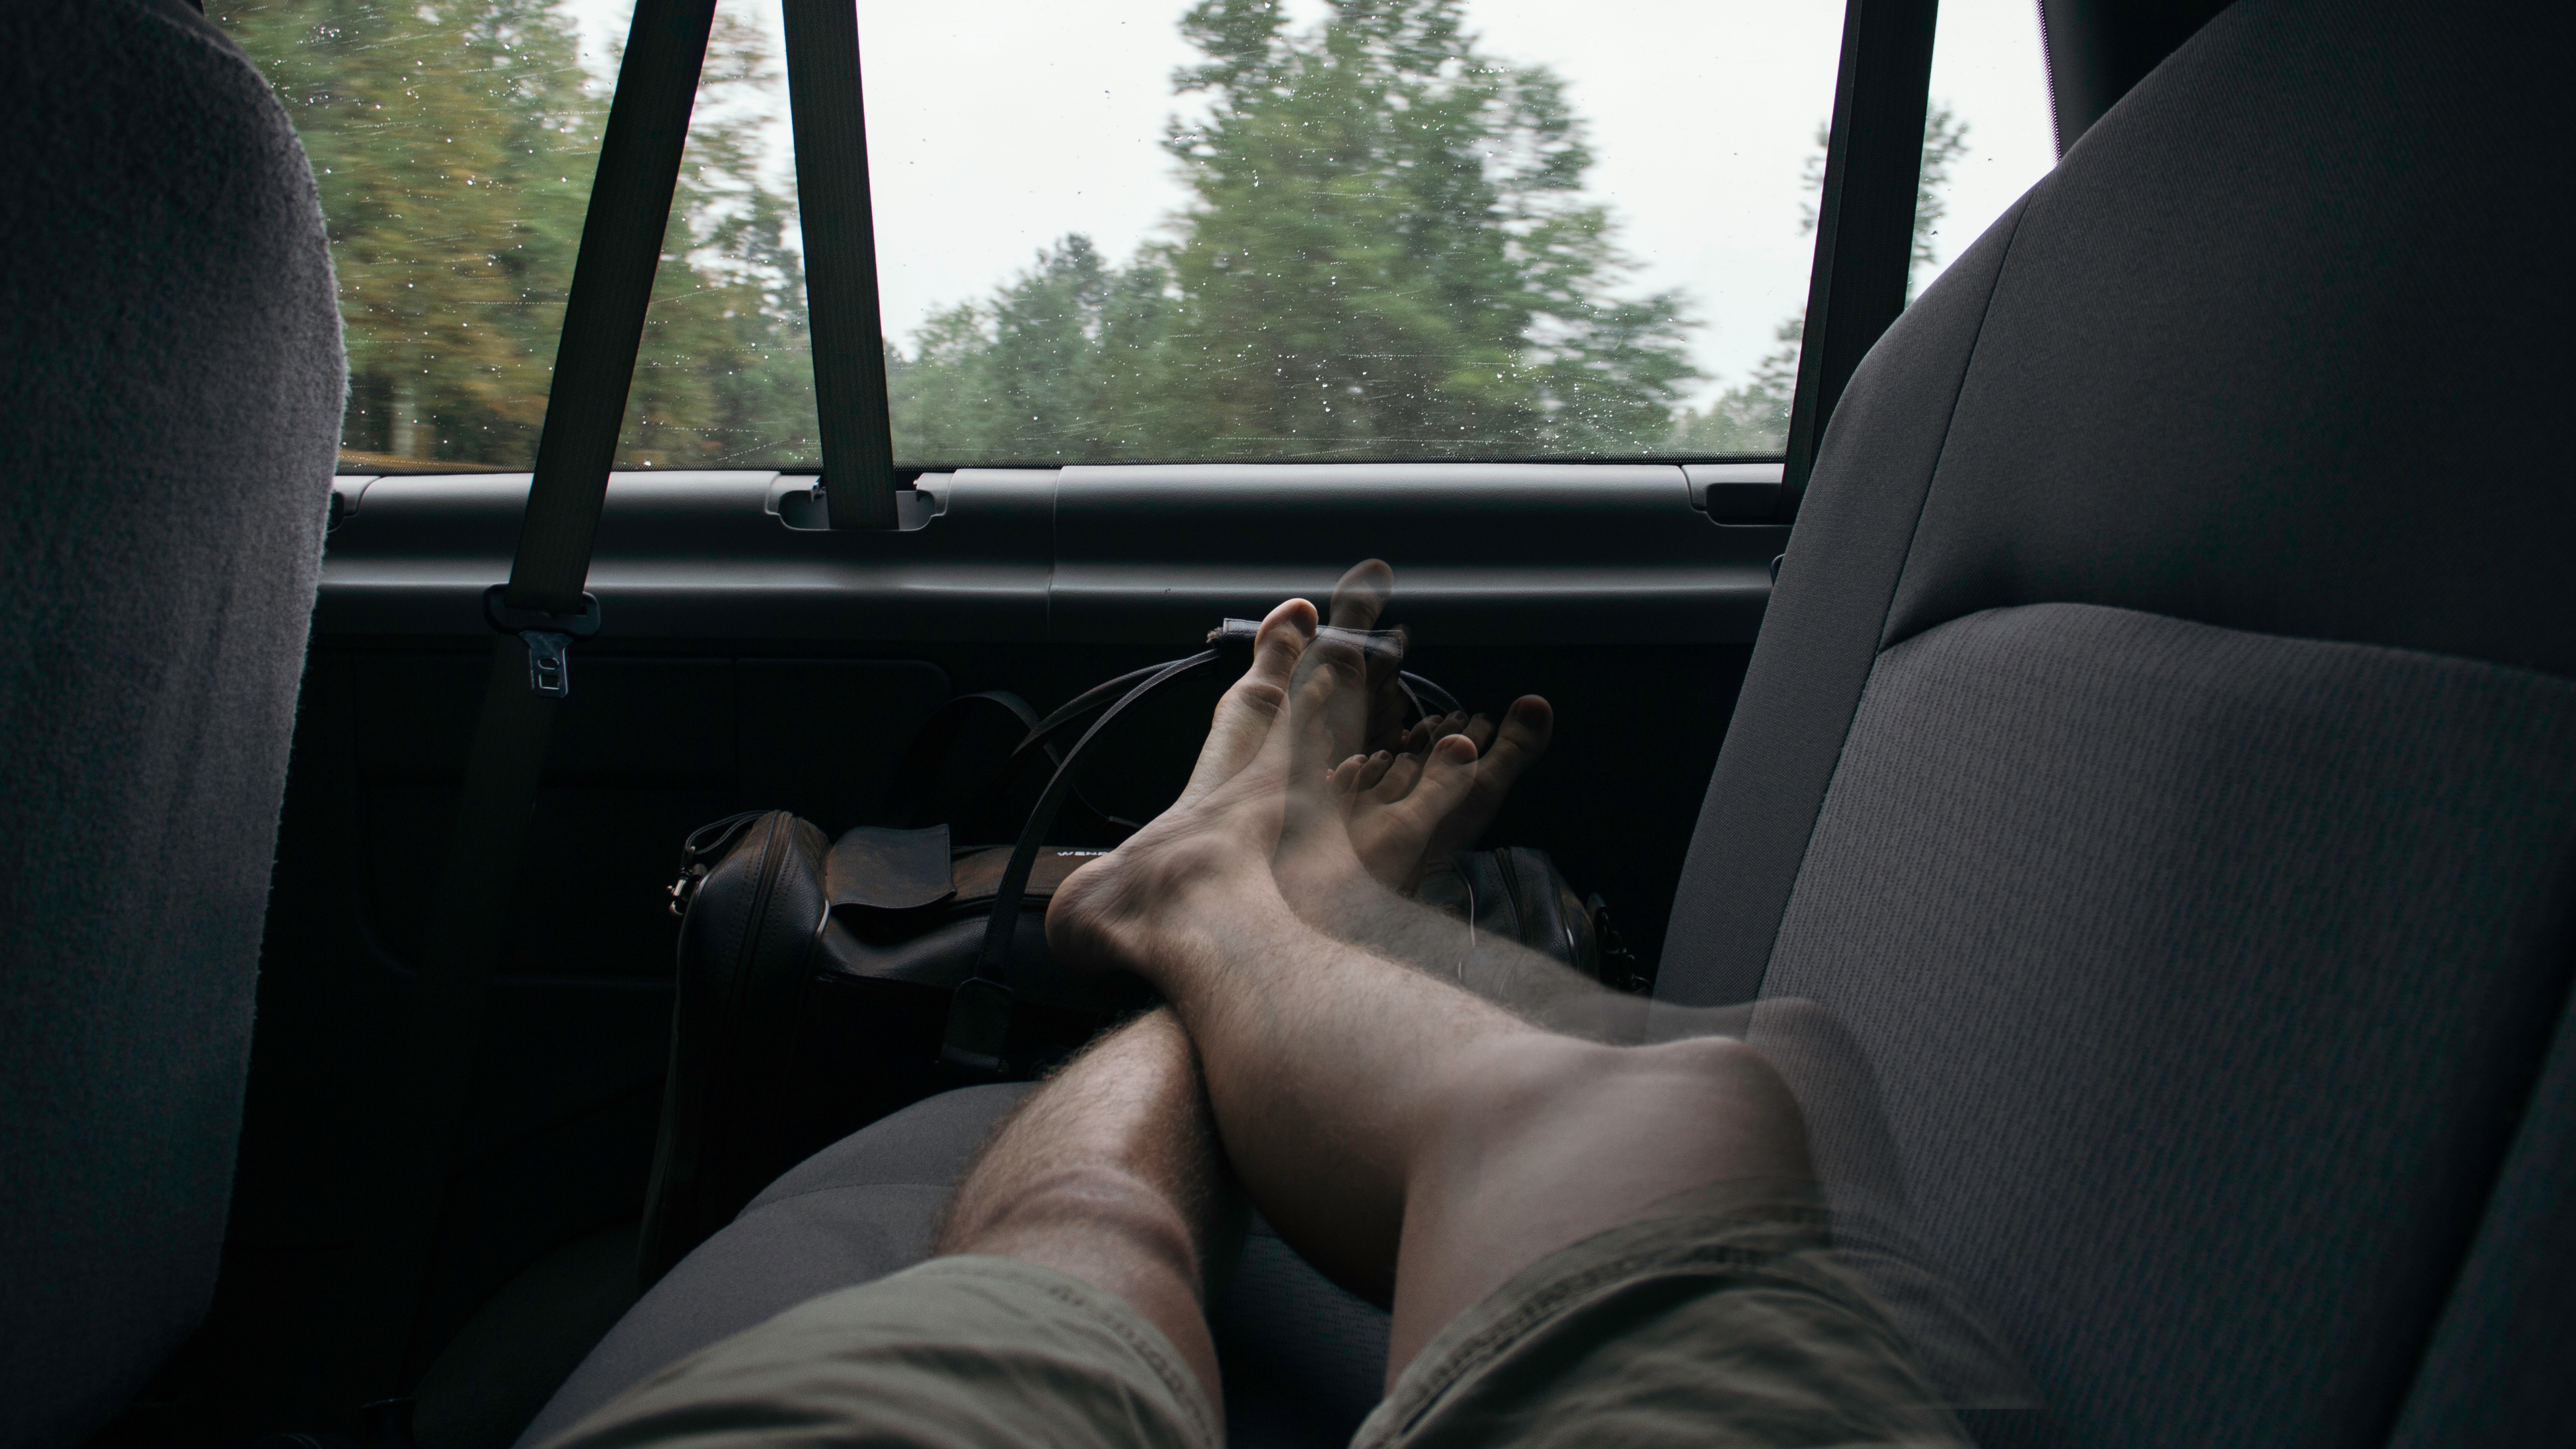
car, driving, vehicle, windshield, automobile make, automotive exterior